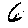
Label: 6